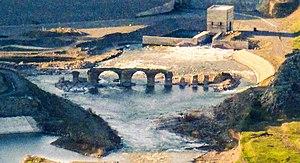
Cette liste de ponts d'Iran a pour vocation de présenter une liste de ponts remarquables d'Iran, tant par leurs caractéristiques dimensionnelles, que par leur intérêt architectural ou historique.